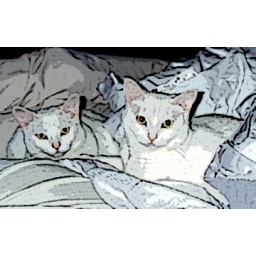
Two white cats lying in rumpled white blankets. Adjusted in photoshop.